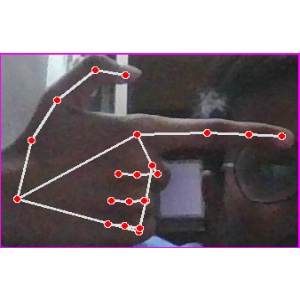
अक्षर: ब